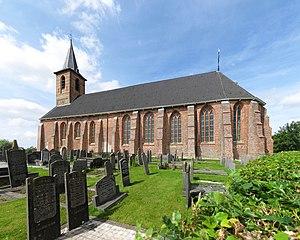
Anjum est un village de la commune néerlandaise de Noardeast-Fryslân, situé dans la province de Frise.